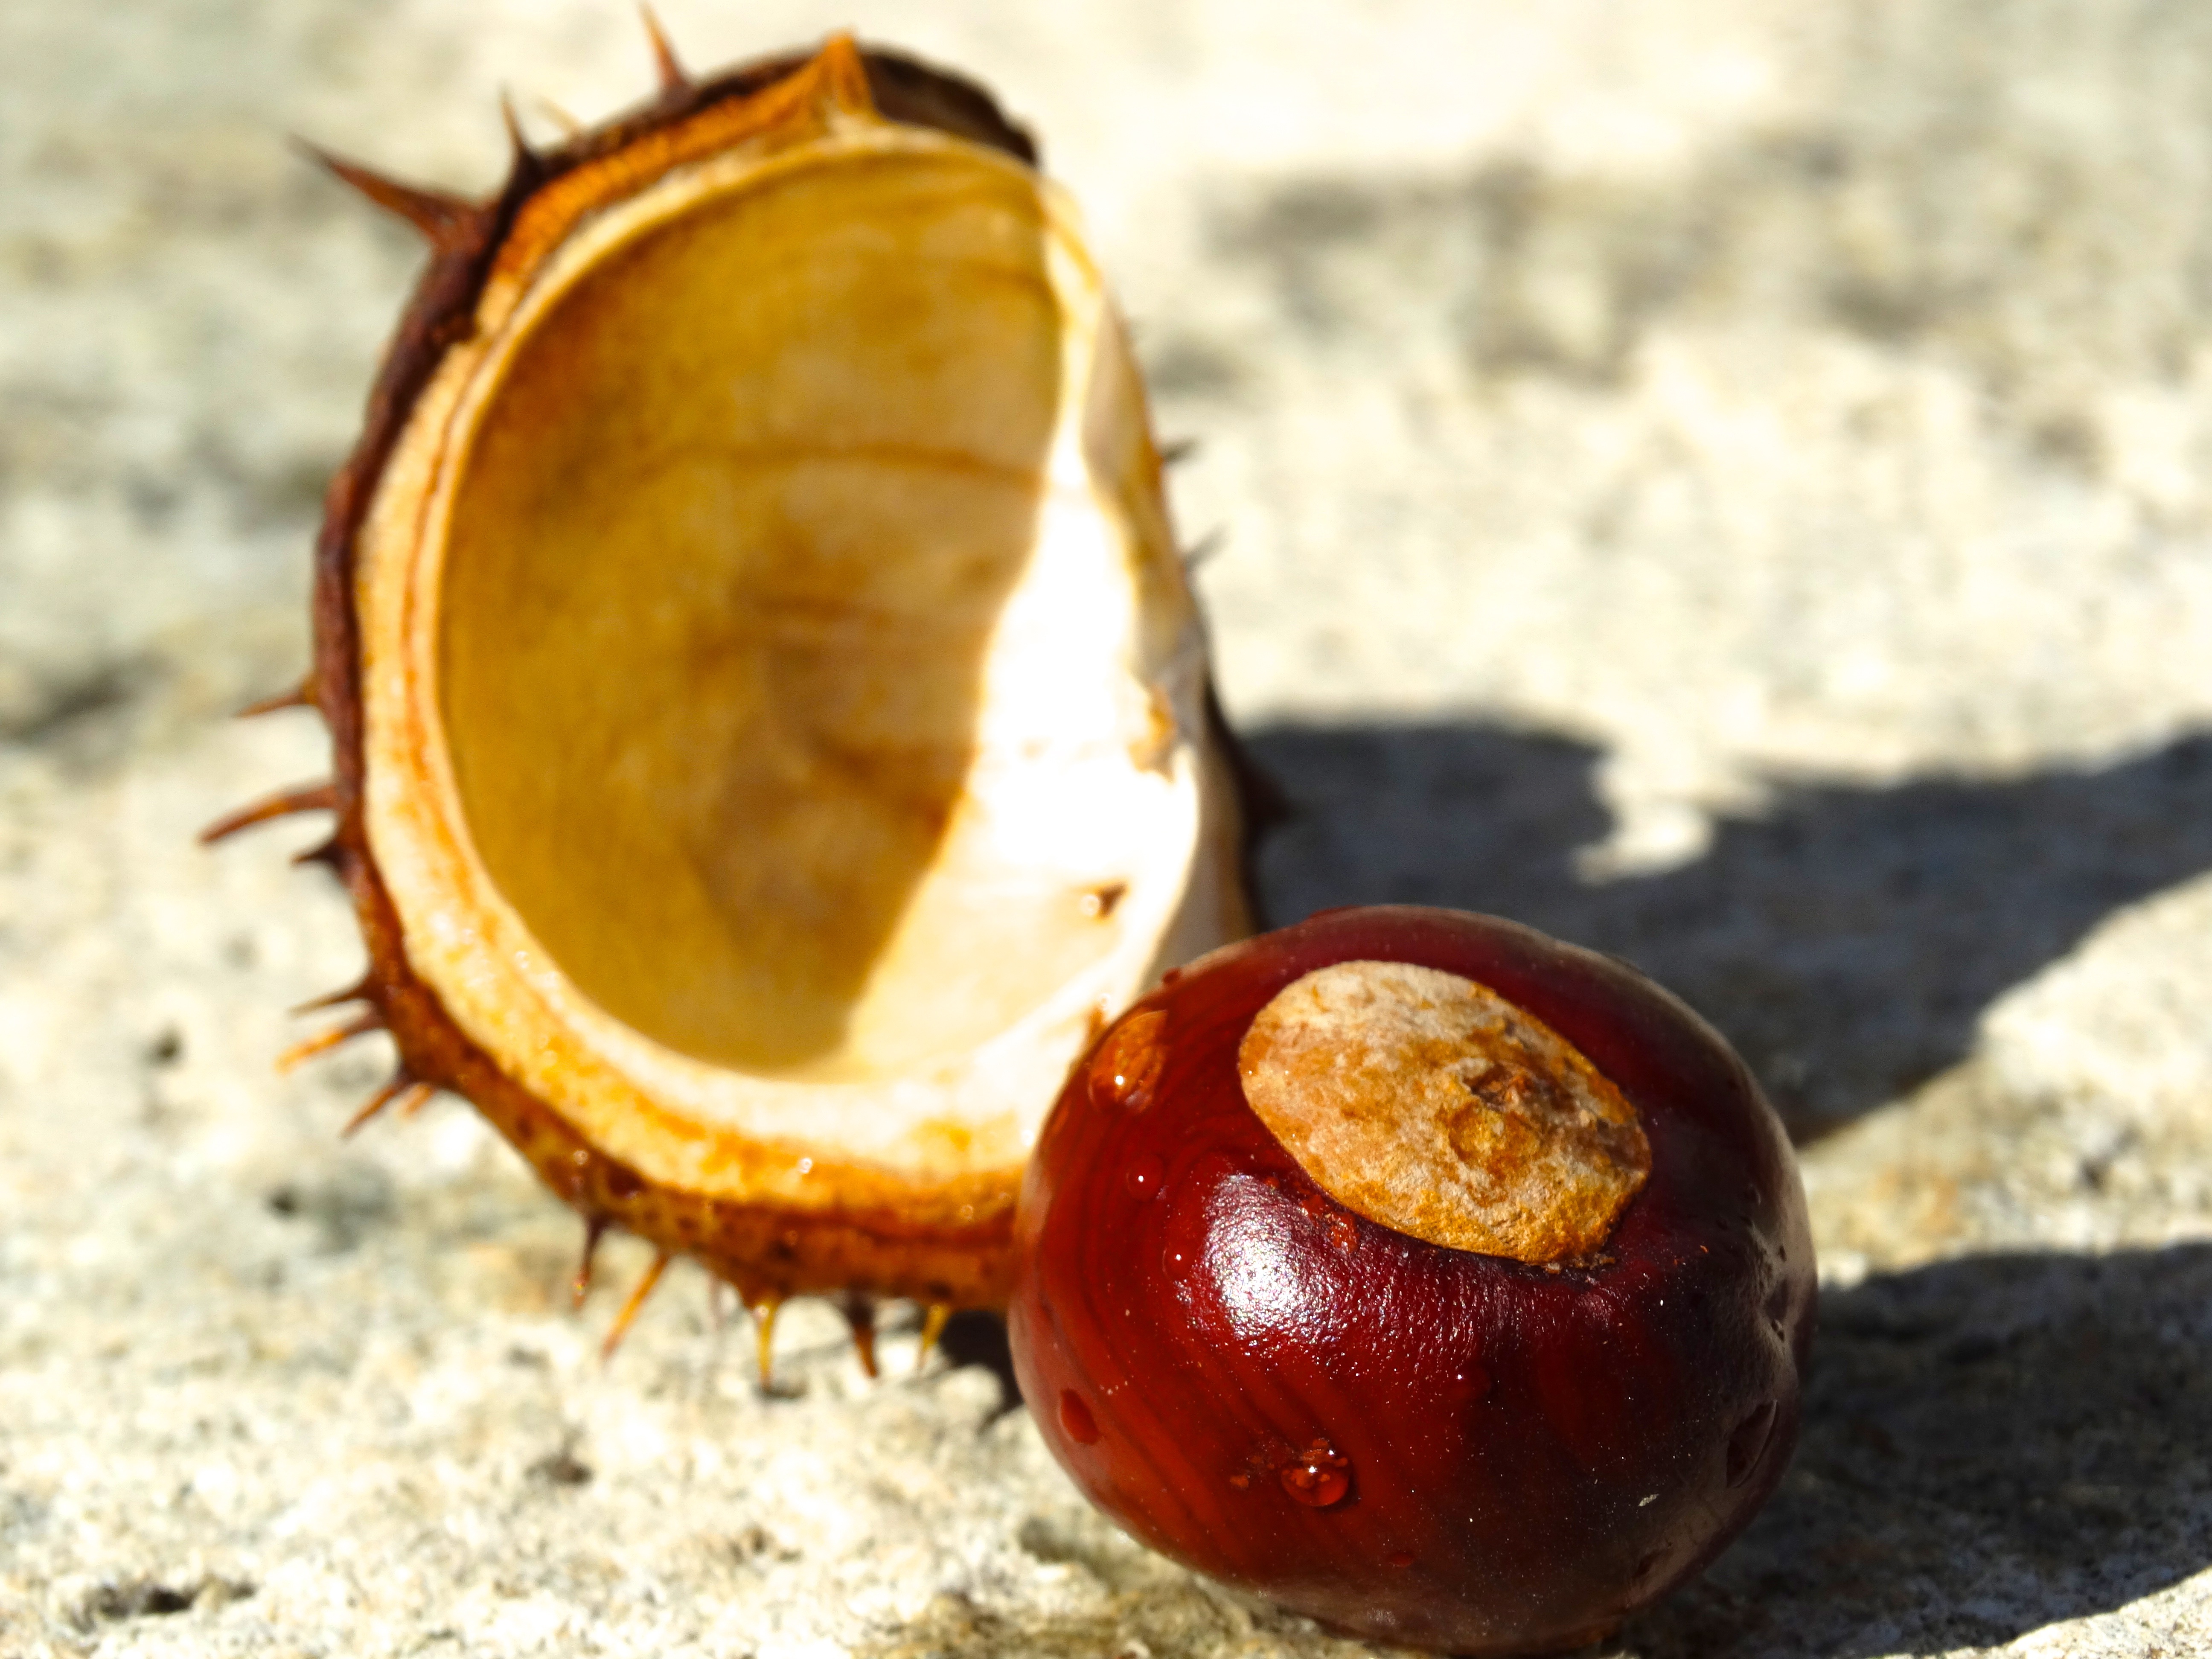
open, prickly, plant, fruit, food, produce, autumn, brown, shell, exposed, coconut, nutshell, chestnut, reddish, spur, macro photography, flowering plant, chestnut shell, land plant, nuts seeds